Alexandra Feodorovna (Alix of Hesse)

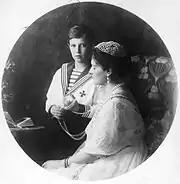
Alexandra with her son, Alexei, 1913

Alexandra was extremely unpopular among her husband's Russian subjects. Her shy and introverted nature was interpreted as arrogance and coldness, and she struggled to win friends. The Russian court judged her as "devoid of charm, wooden, cold eyes, holds herself as if she'd swallowed a yardstick."